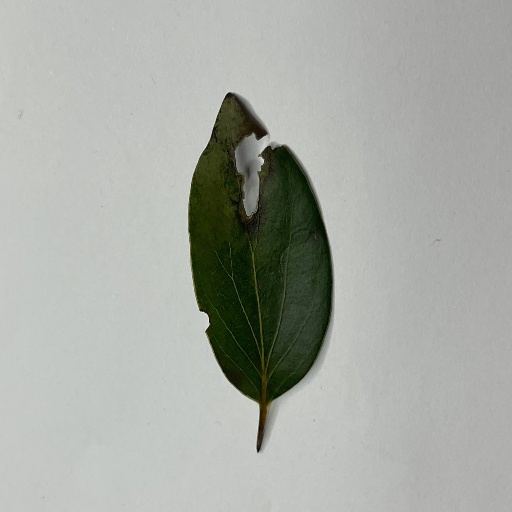
Species: Camphor
Leaf condition: Shot Hole